Forest ring

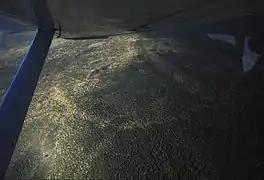
A forest ring from northern Ontario, near

Forest rings are large, circular patterns of low tree density in the boreal forests of northern Canada. These rings can range from to nearly in diameter, with rims about in thickness. The origin of forest rings is not known, despite several mechanisms for their creation having been proposed. Such hypotheses include radially growing fungus, buried kimberlite pipes, trapped gas pockets, and meteorite impact craters.